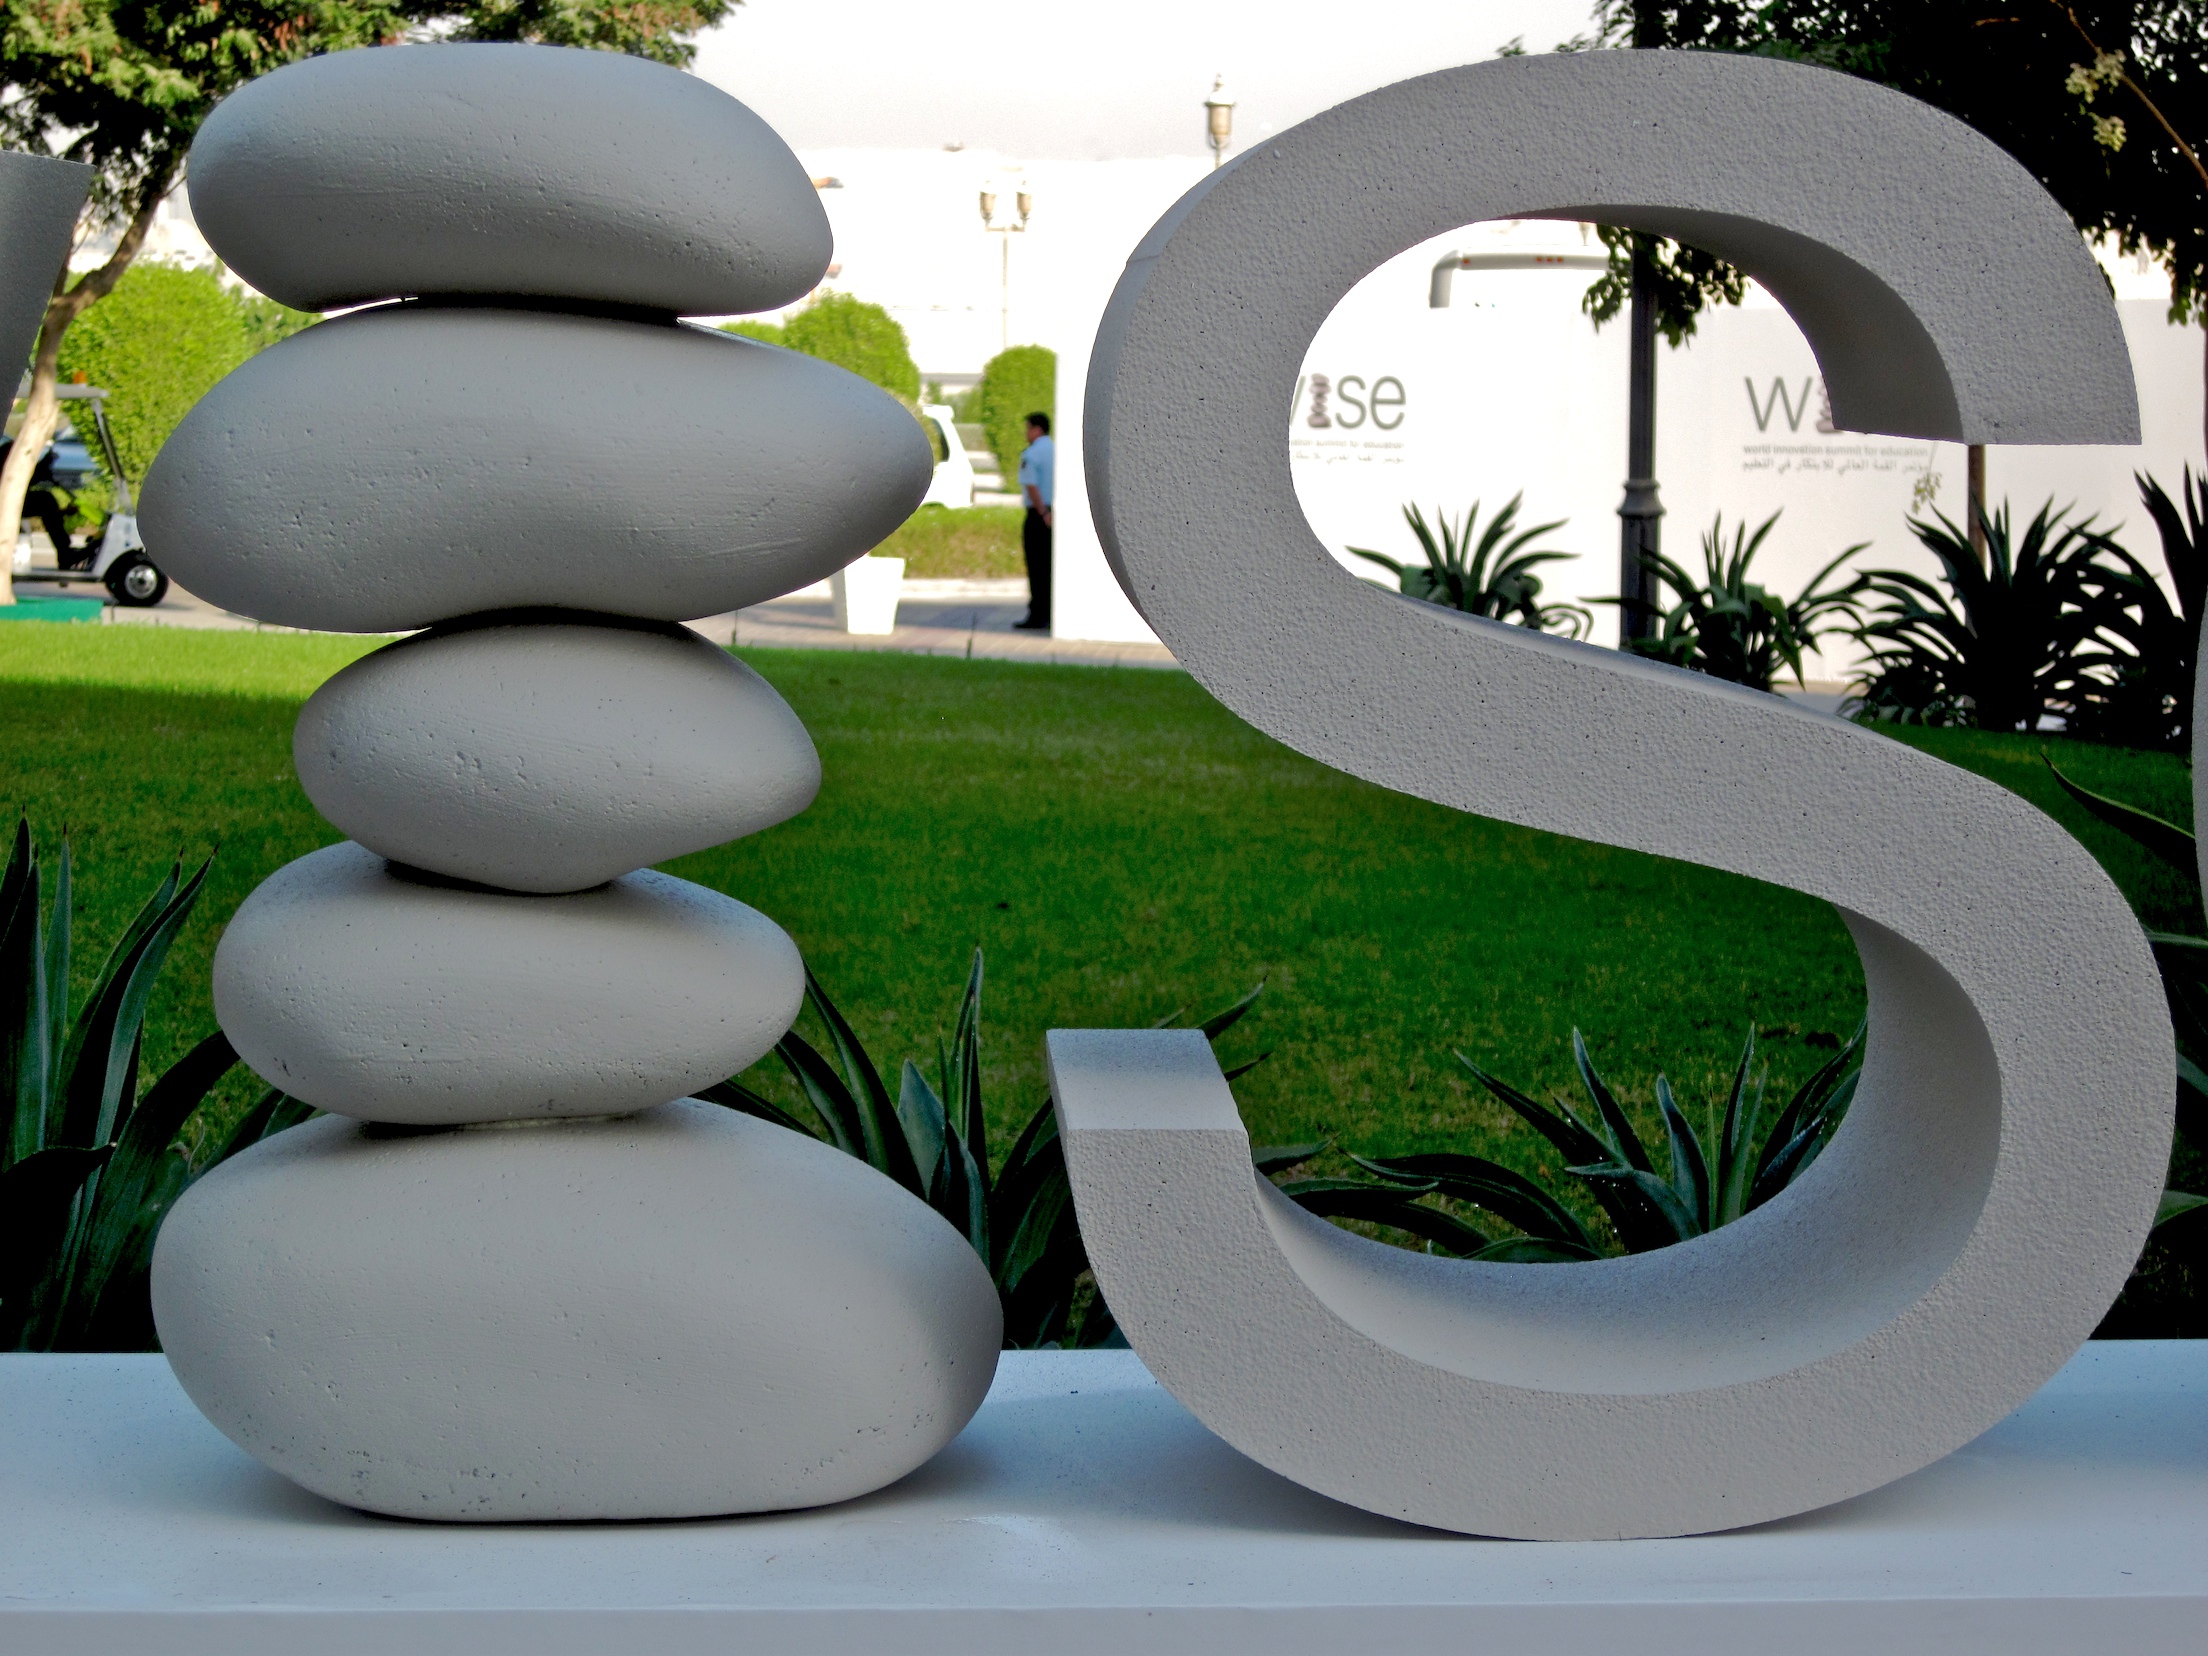
grass, green, furniture, wise09